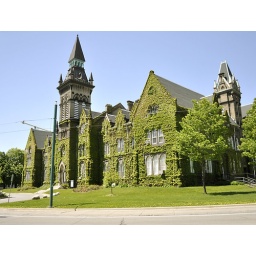
Built in 1875 to house Knox College of the University of Toronto. Now home to the offices of the Fine Arts Dept.